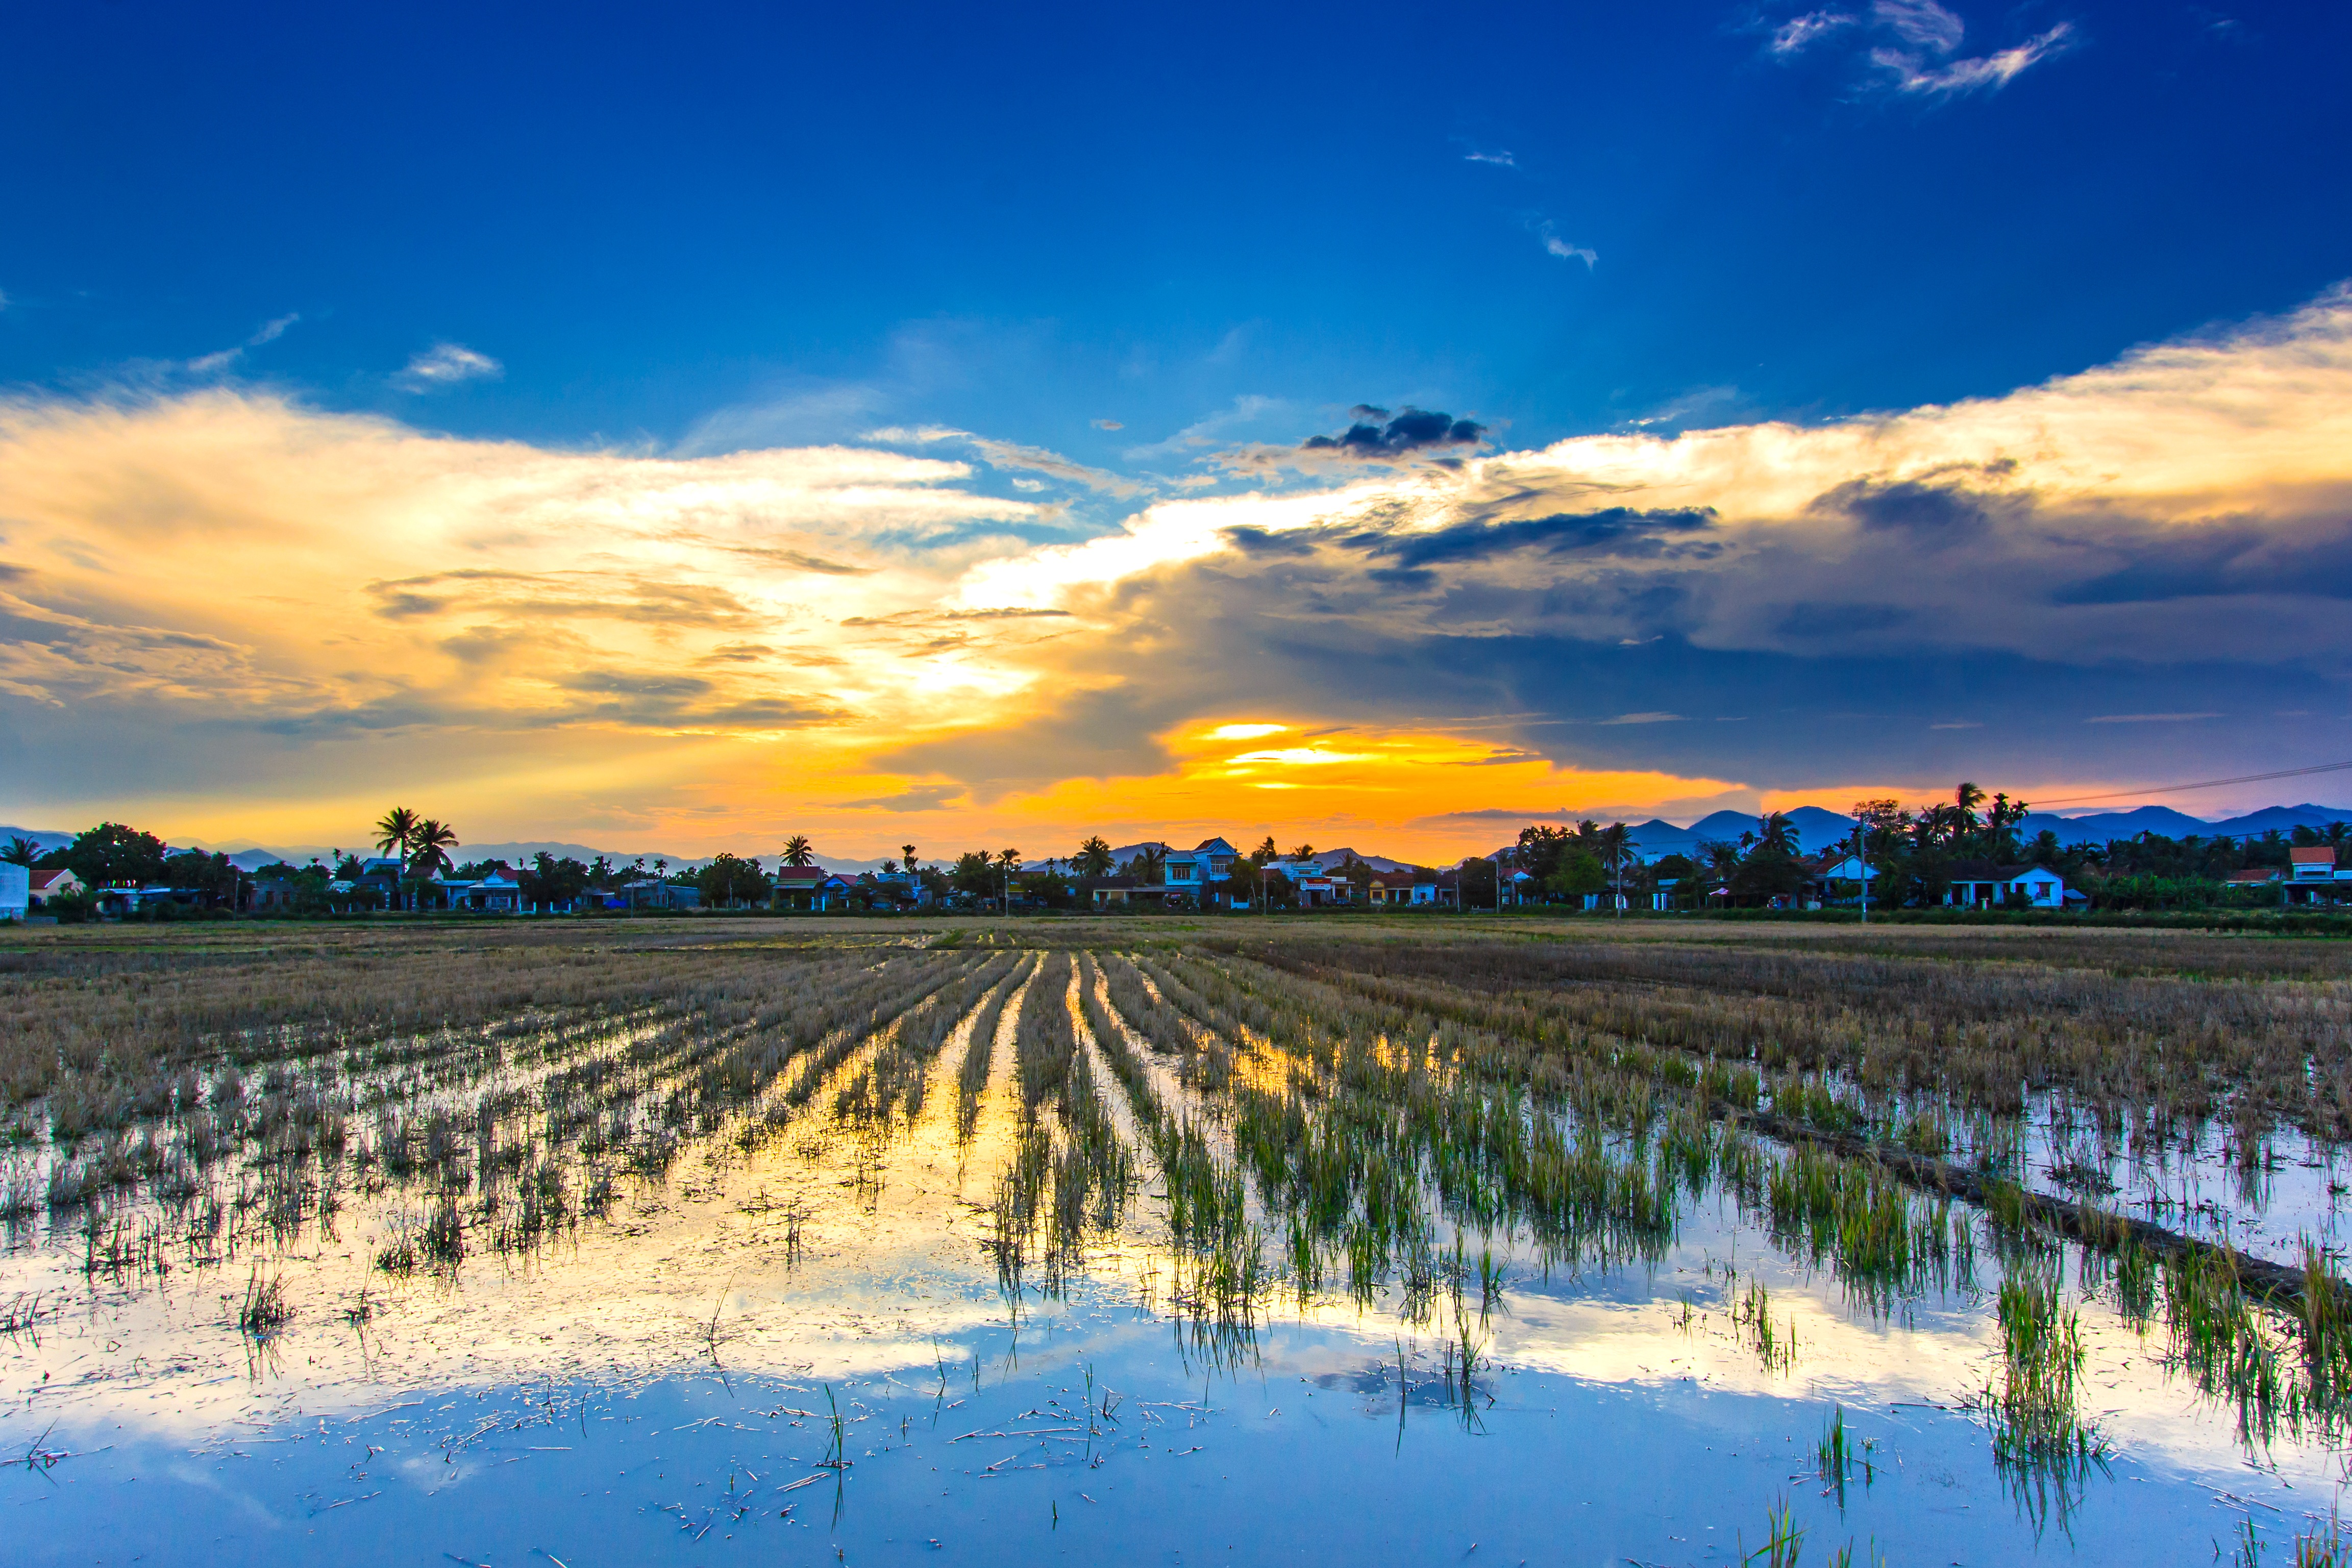
beach, landscape, sea, horizon, cloud, sky, sunrise, sunset, field, sunlight, morning, dawn, home, male, dusk, evening, reflection, page, write, thunderstorm, afterglow, than, ho ng, my hometown